T. E. Lawrence

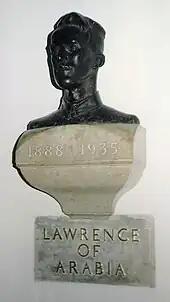
Eric Kennington's bust of Lawrence in St Paul's Cathedral, London

Lawrence was a keen motorcyclist and owned eight Brough Superior motorcycles at different times. His last SS100 (Registration GW 2275) is privately owned but has been on loan to the National Motor Museum, Beaulieu and the Imperial War Museum in London. In 1934, he motorcycled over 200 miles from Manchester to Winchester to meet Eugène Vinaver, editor of the Winchester Manuscript of Thomas Malory's "Le Morte d'Arthur", a book which he admired and carried on his campaigns.